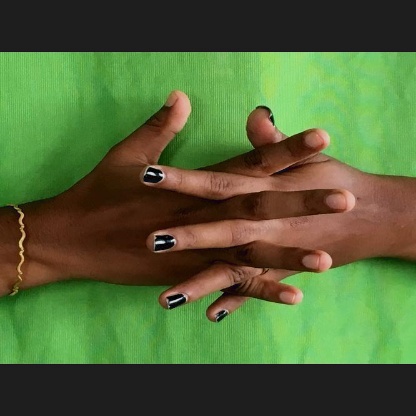
Mudra: Karkatta